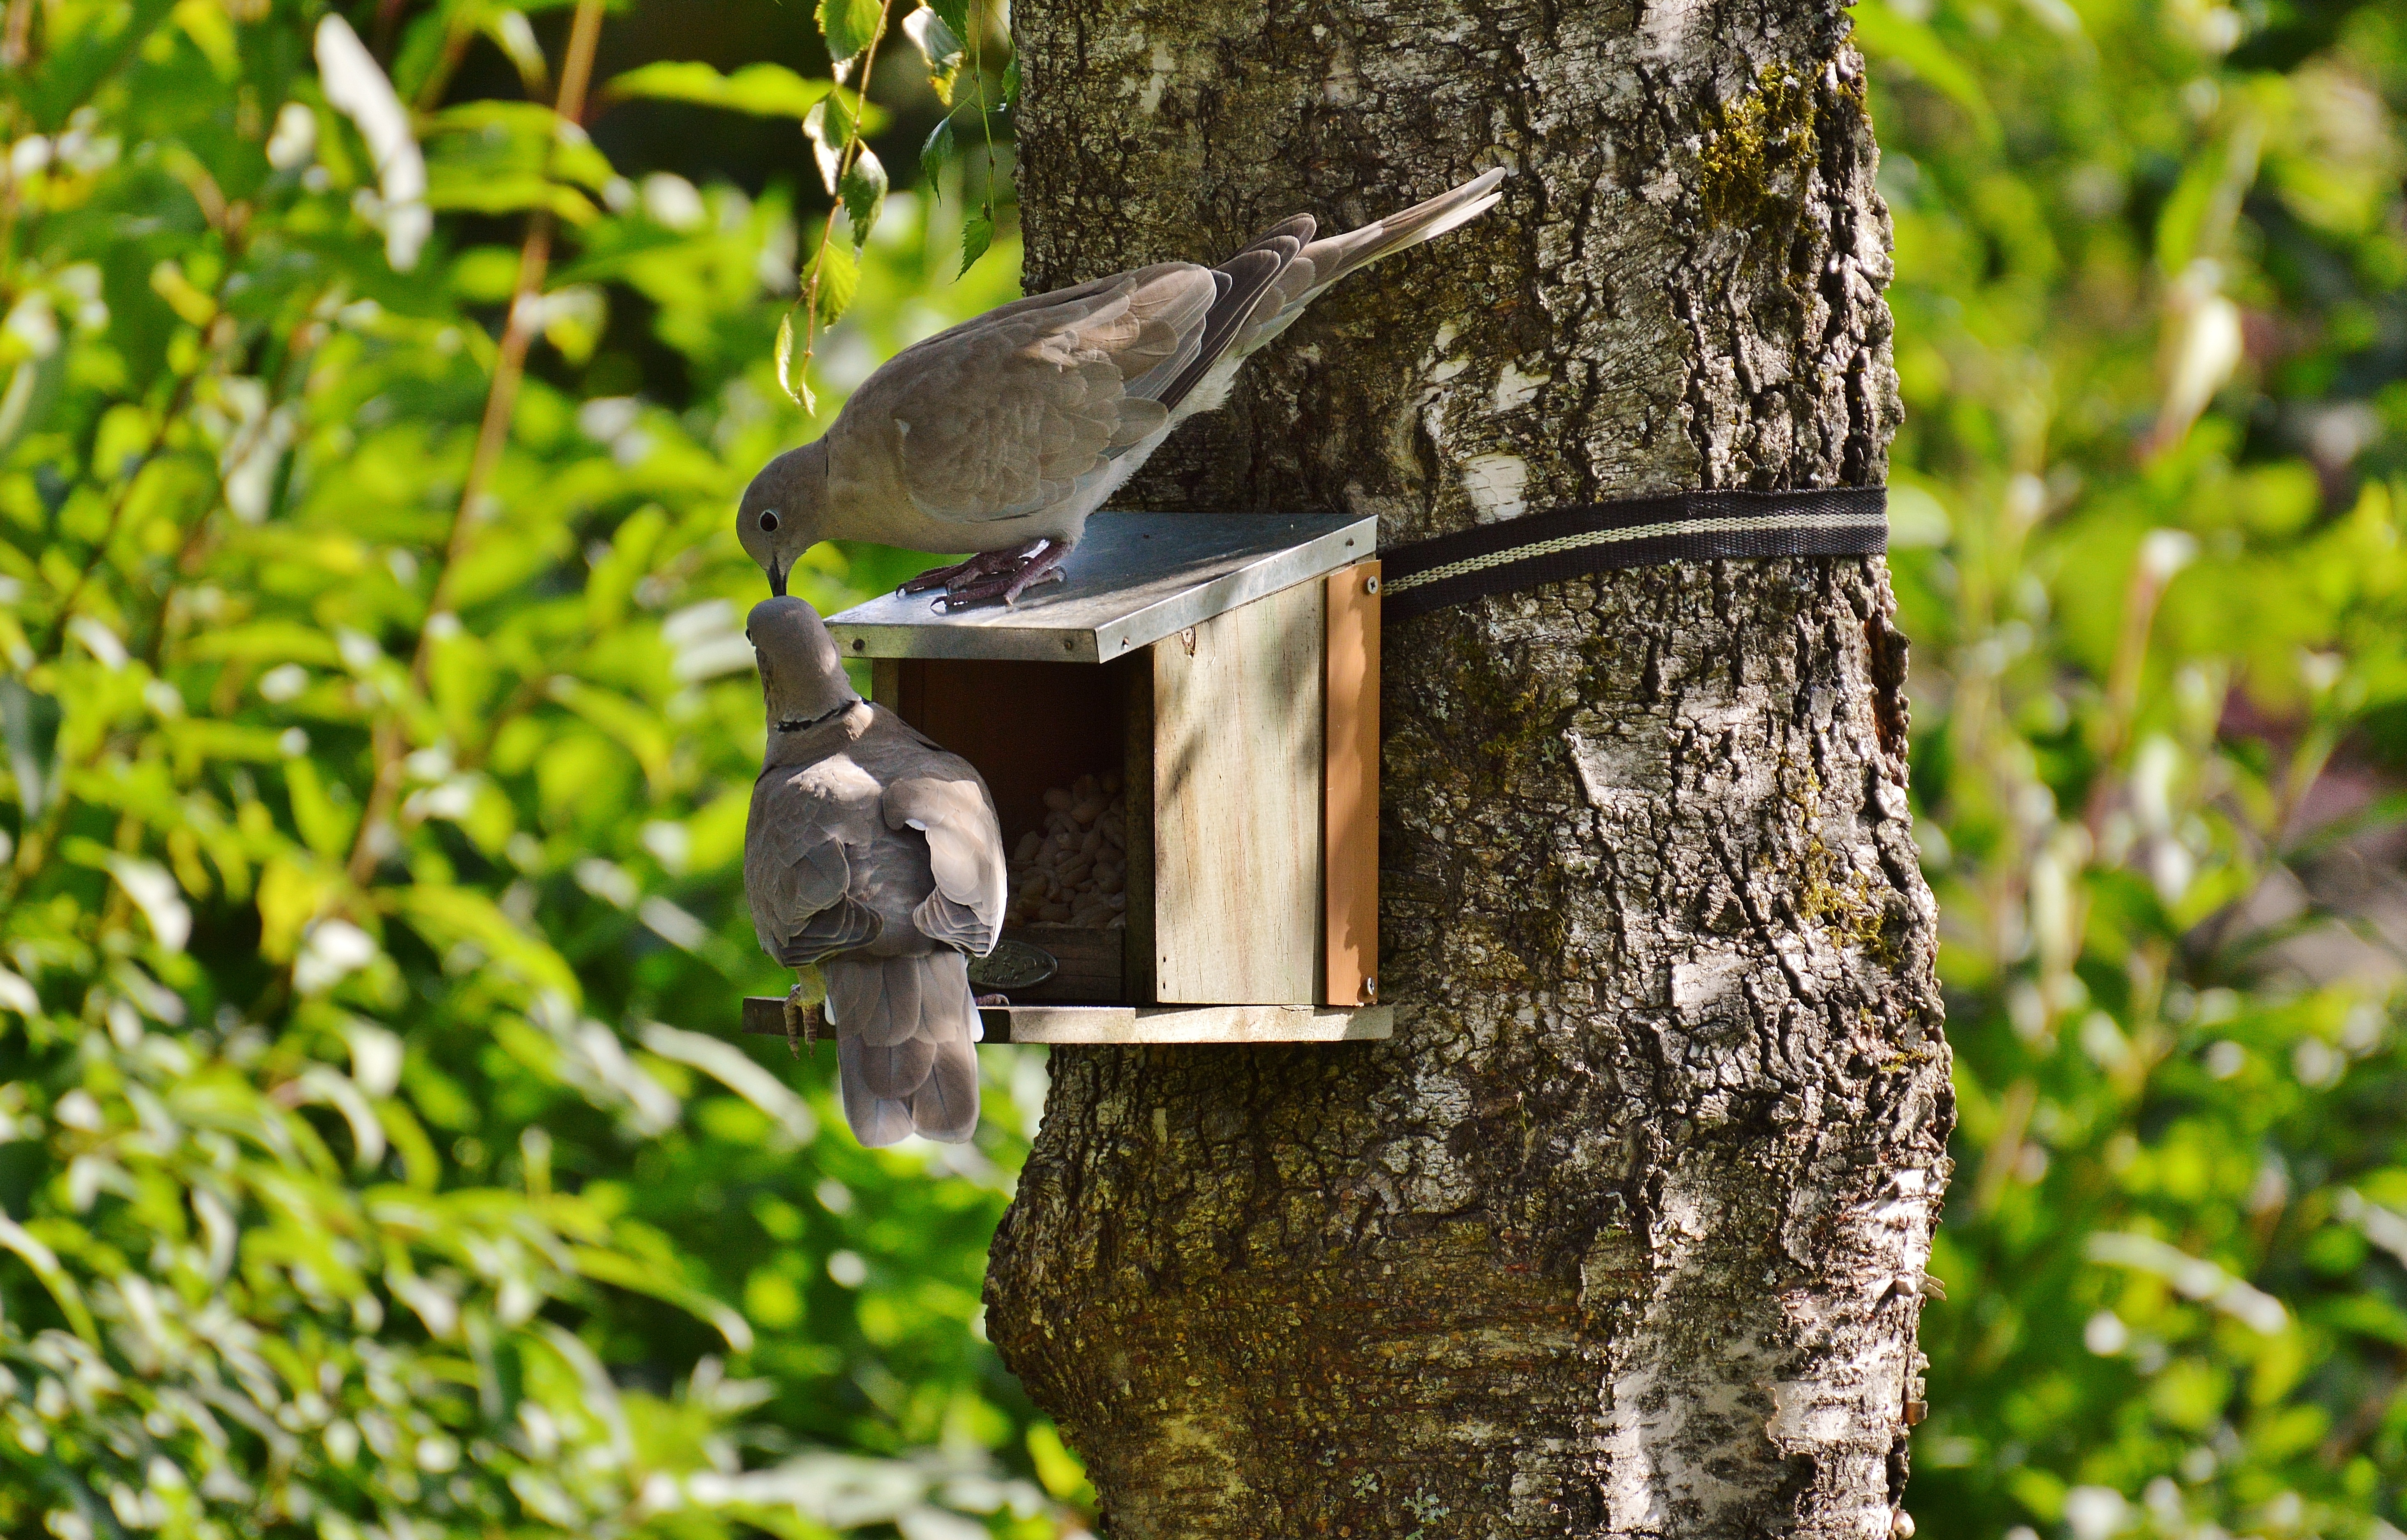
tree, branch, bird, wing, animal, fly, wildlife, food, green, backyard, garden, eat, feather, fauna, plumage, birds, feeding, pigeons, bluebird, aviary, collared, bird feeder, city pigeons, perching bird